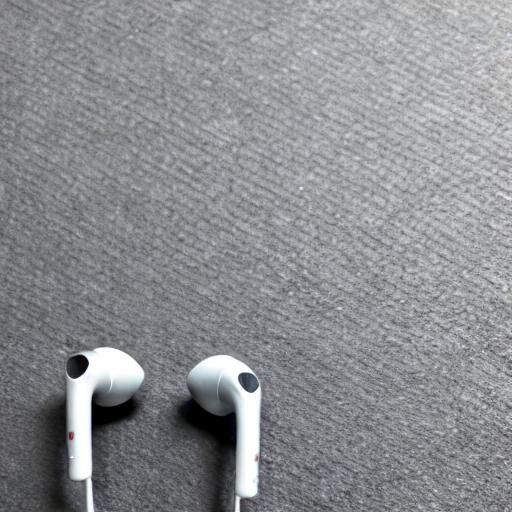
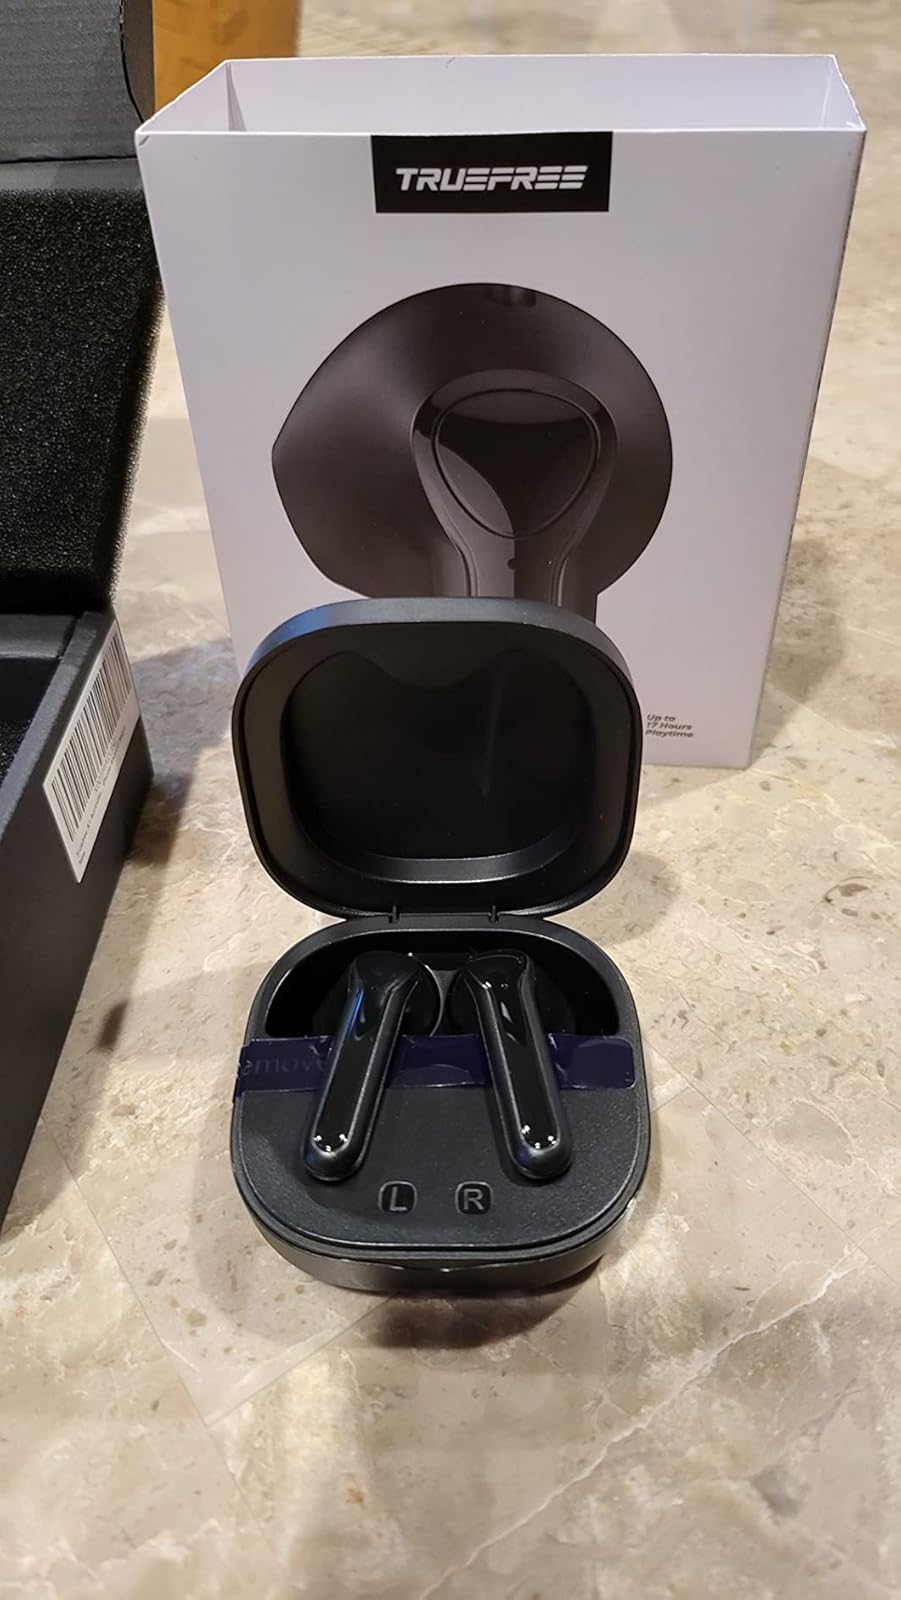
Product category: earbuds
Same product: no